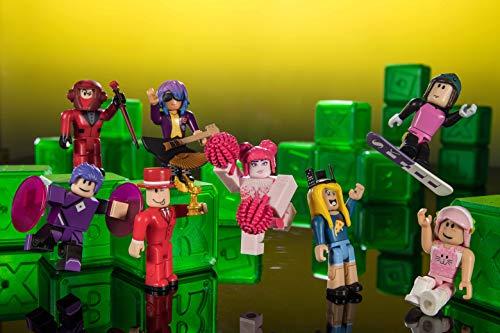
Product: Roblox Celebrity Collection Series 4 Mystery Figure Six Pack
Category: Toys & Games | Toy Figures & Playsets | Playsets & Vehicles | Playsets
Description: Bring the world of Roblox to life with one of 24 collectible Celebrity Collection Series 4 Mystery Box figures.
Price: $22.99
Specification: ProductDimensions:3x3x3inches|ItemWeight:12ounces|ShippingWeight:12ounces(Viewshippingratesandpolicies)|ASIN:B07PRYZ2JT|Itemmodelnumber:ROG0135|Manufacturerrecommendedage:6yearsandup